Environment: lab
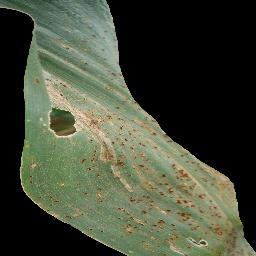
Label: common_rust